Fleet Air Arm Museum

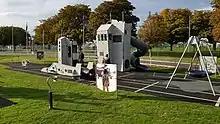
Children's playground at the Fleet Air Arm Museum

The museum's shop has the most extensive selection of naval merchandise in the area, including various themed books and documentaries such as "Sailor".